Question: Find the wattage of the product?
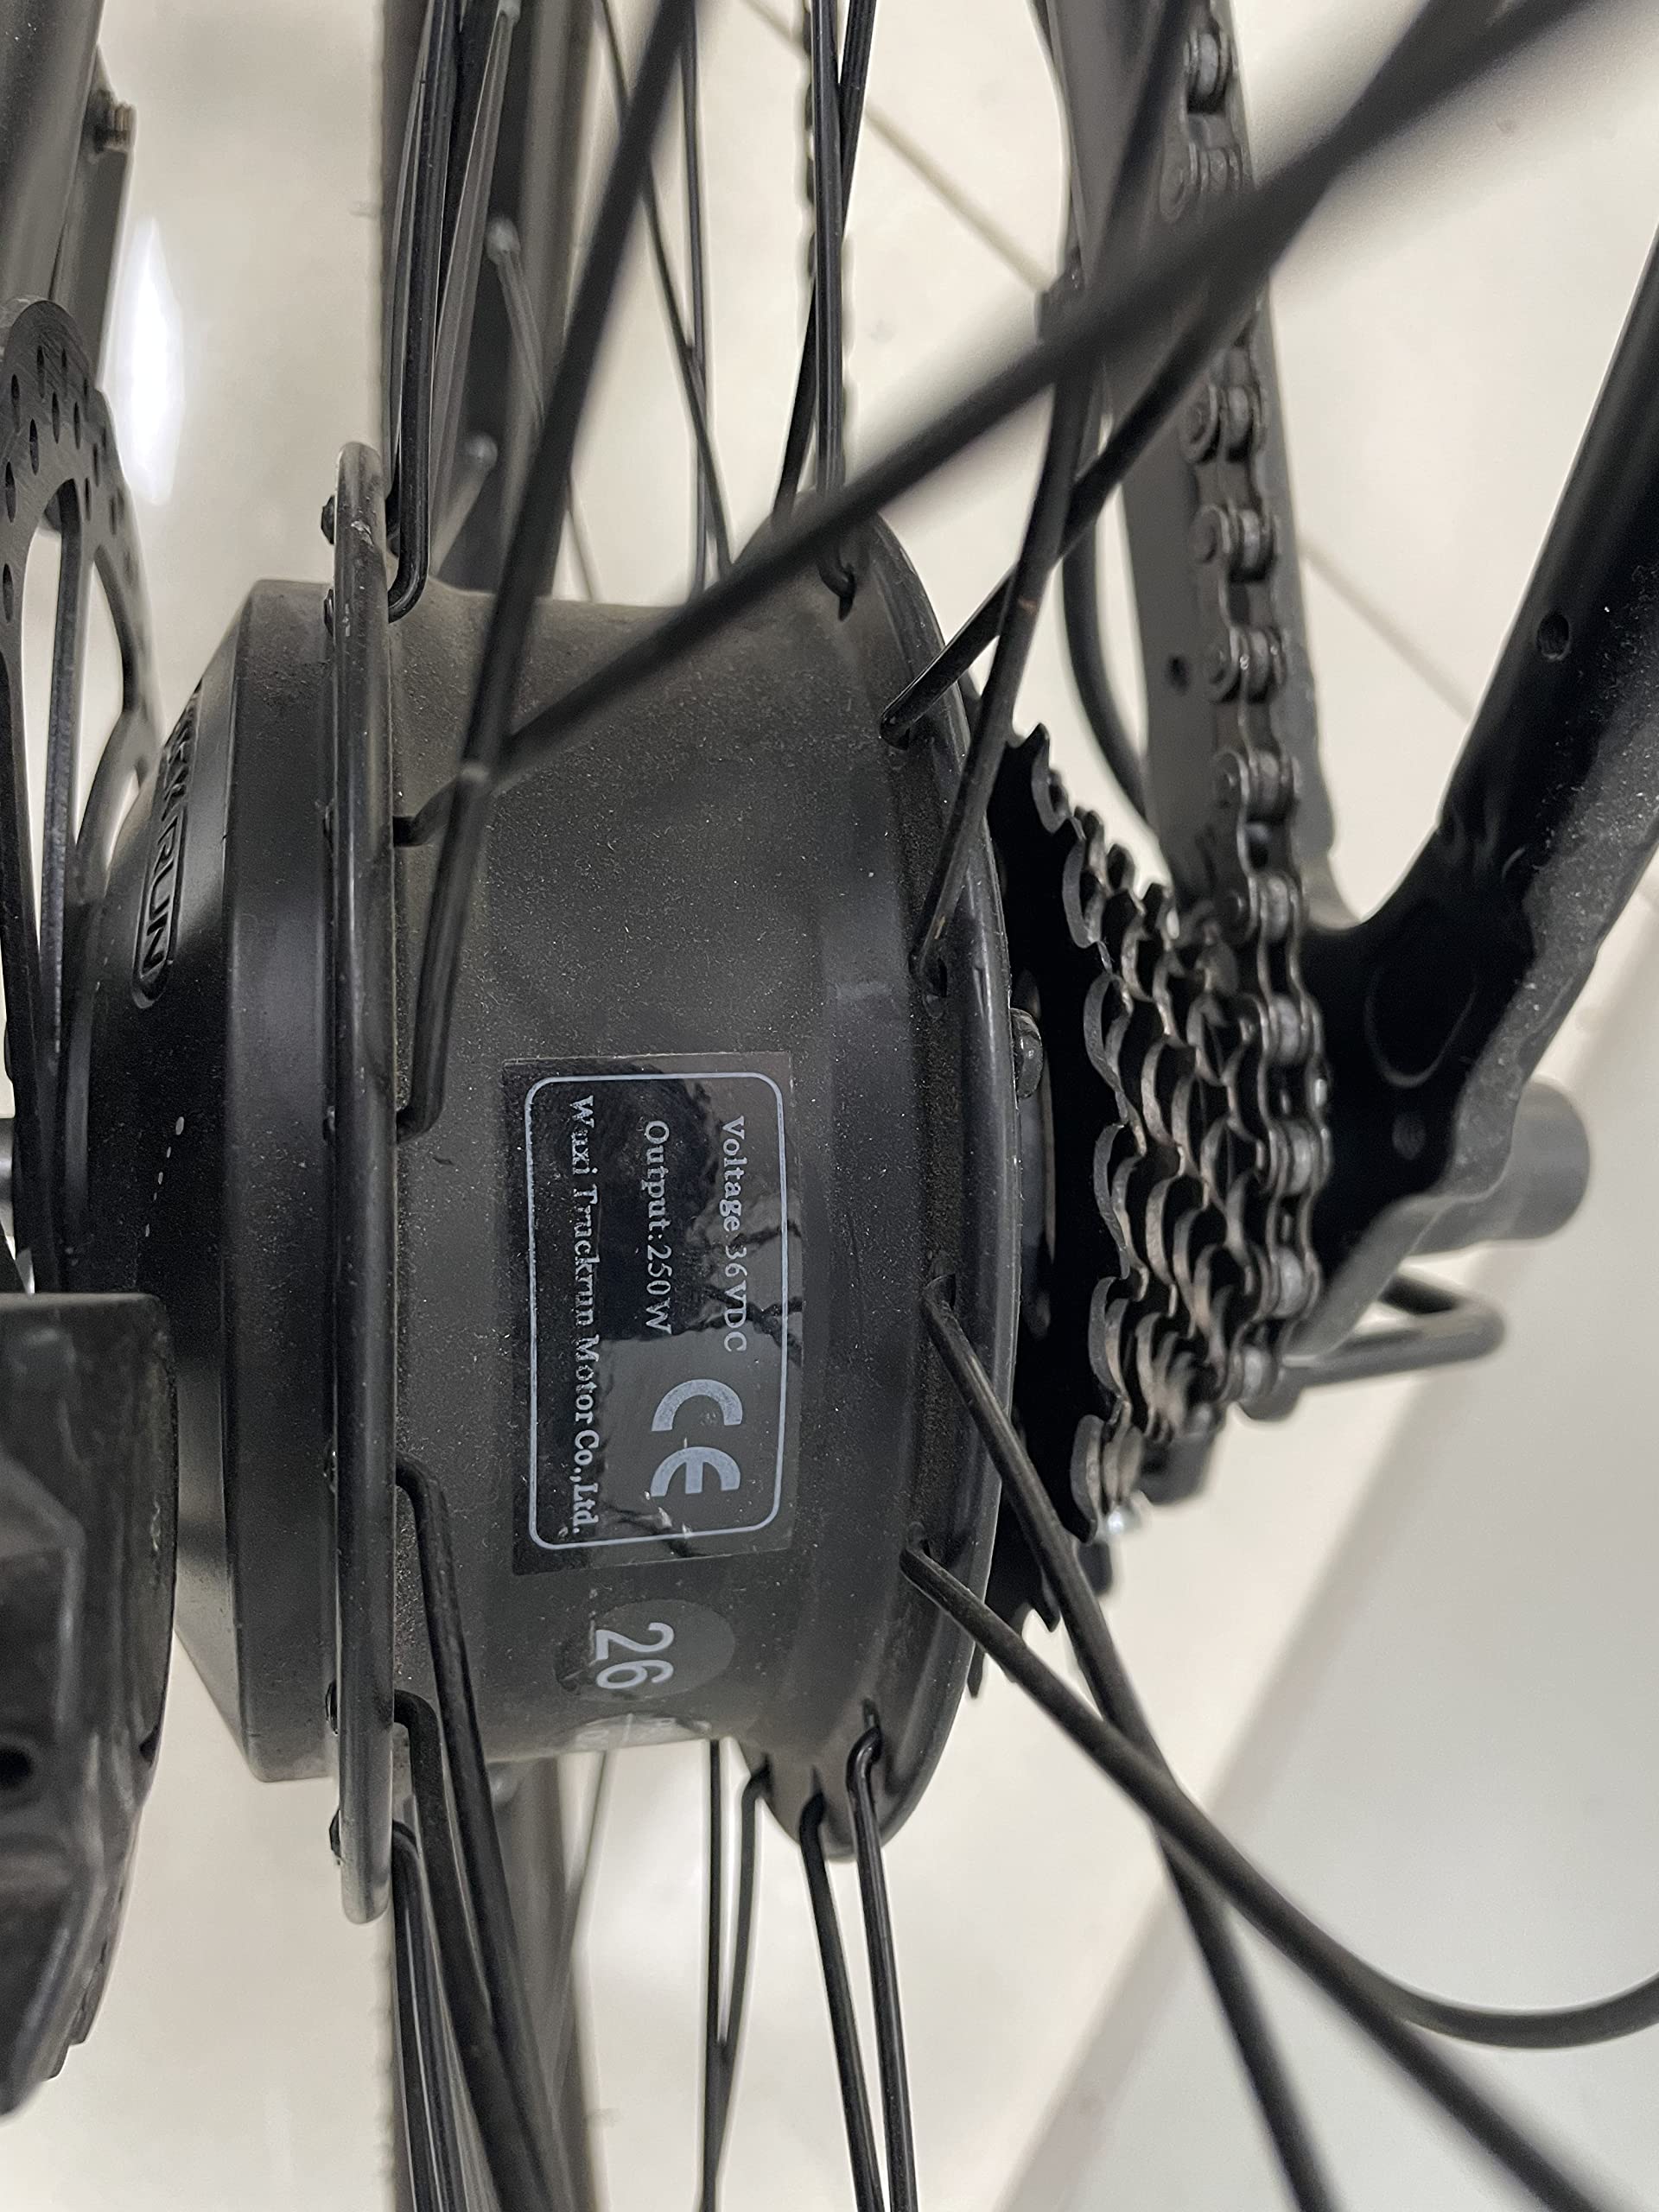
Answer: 250.0 watt